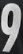
Number: 9